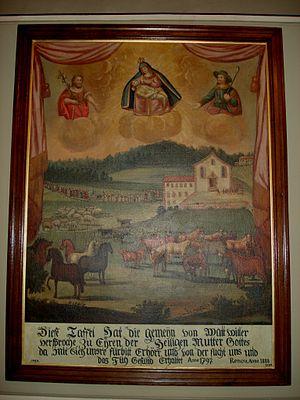
Thierenbach